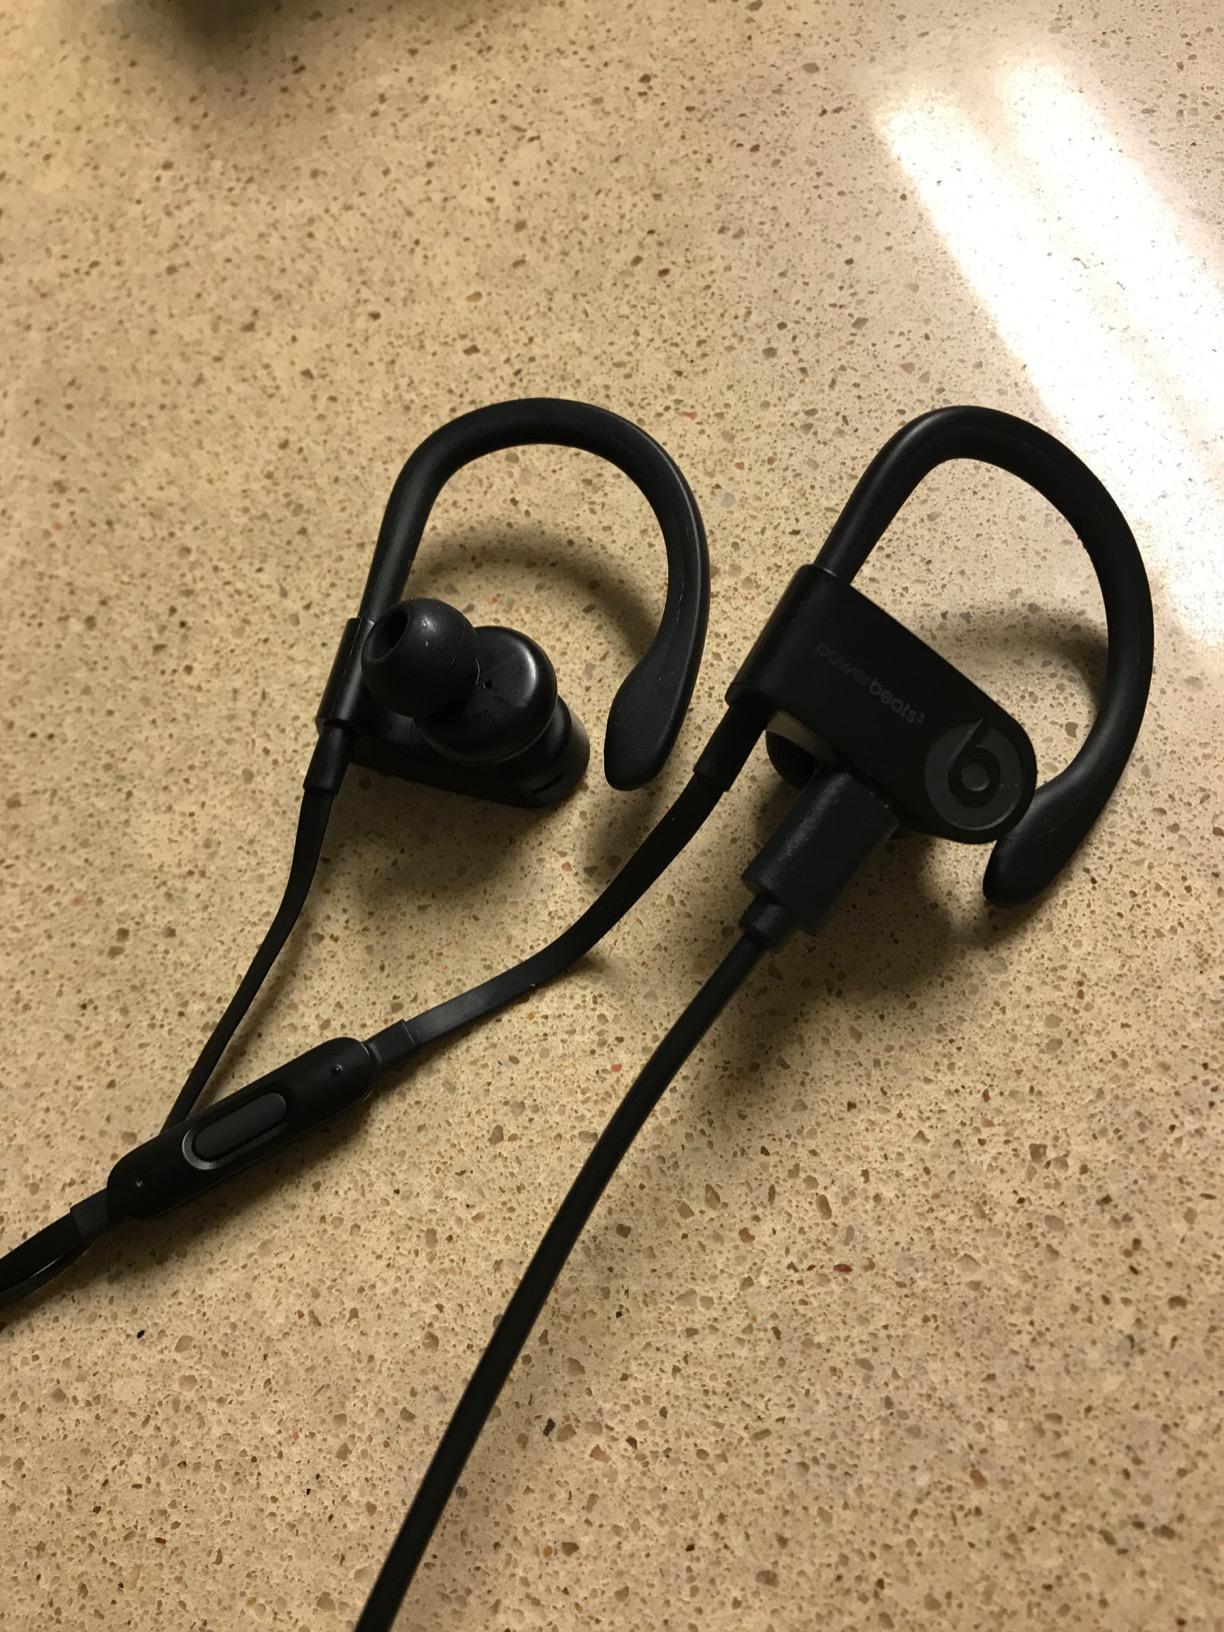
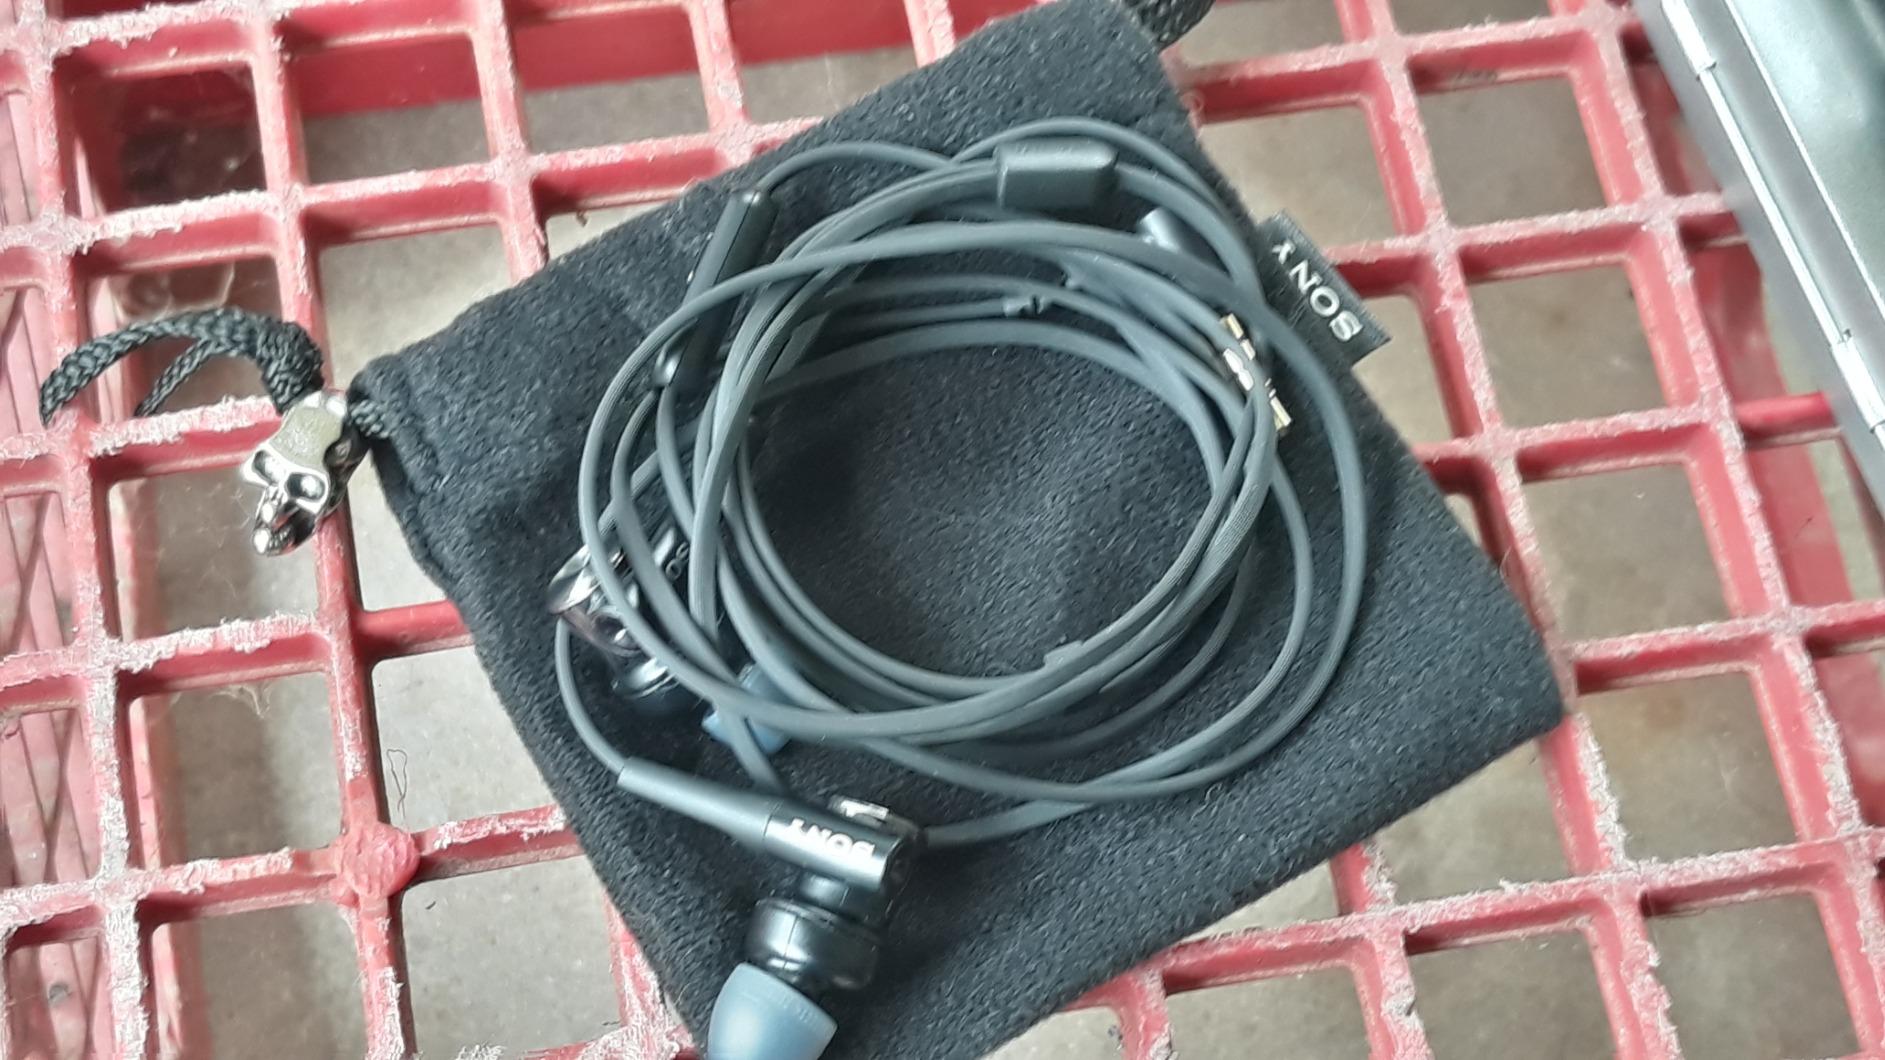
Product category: headphones
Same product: no